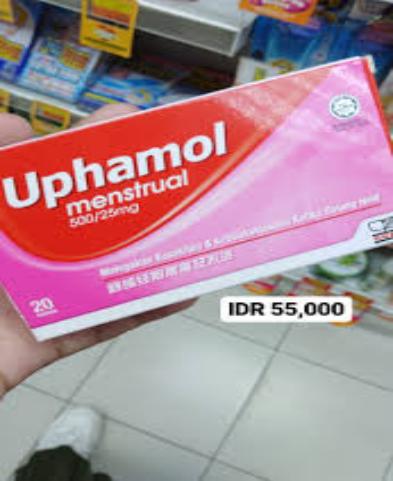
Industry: Medical